Carl Wilhelm Jessen

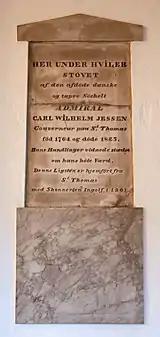
Jessen's epitaph in Holmens Church, Copenhagen.

On 3 March 1801 he fought against and a privateer, "Experiment", which engaged his ships – before Jessen knew anything about the outbreak of war – near the island of St Thomas. This was the ”Slaget ved Fugleklippen” or the Battle of West Kay. When the Danes surrendered the islands he had to surrender all three of his ships to the British and sailed home with them to Europe. Upon his return to Copenhagen King Christian VII bestowed on him a gold sword in recognition of his military service. In 1803–1804 he was again in the Danish West Indies, this time as captain of the (small) frigate "Frederickssteen". Part of his remit was to act for the government of the Danish West Indies on all questions of naval service and maritime defence.